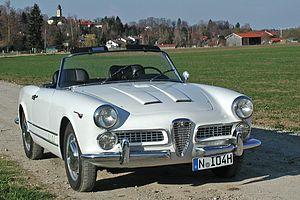
Carrozzeria Touring, généralement appelée « Touring », est une entreprise de carrosserie italienne, spécialisée dans la conception, l'industrialisation et la réalisation de modèles automobiles fuori serie. Fondée en 1926, elle acquiert une renommée mondiale dans les années 1930 en inventant une technique révolutionnaire de conception de châssis baptisée « Superleggera ». Brevetée, celle-ci attire de nombreux constructeurs après-guerre et assure à l'entreprise plusieurs décennies de pérennité. Trop spécialisée, Touring ne survit pas à l'obsolescence du procédé Superleggera dans les années 1960 et ferme ses portes à la fin de l'année 1966.